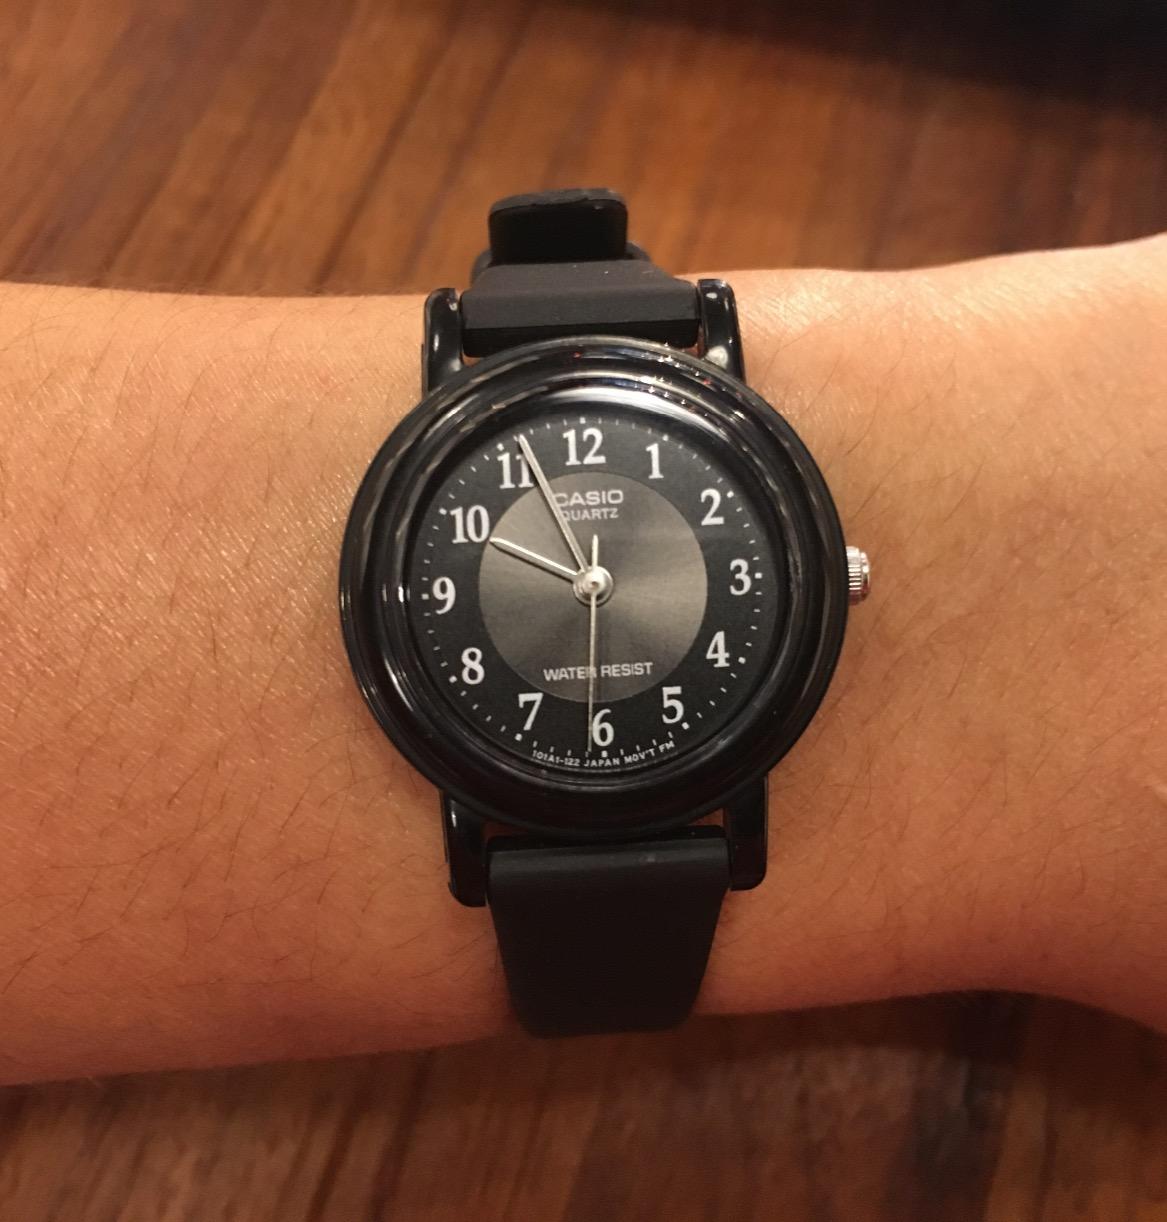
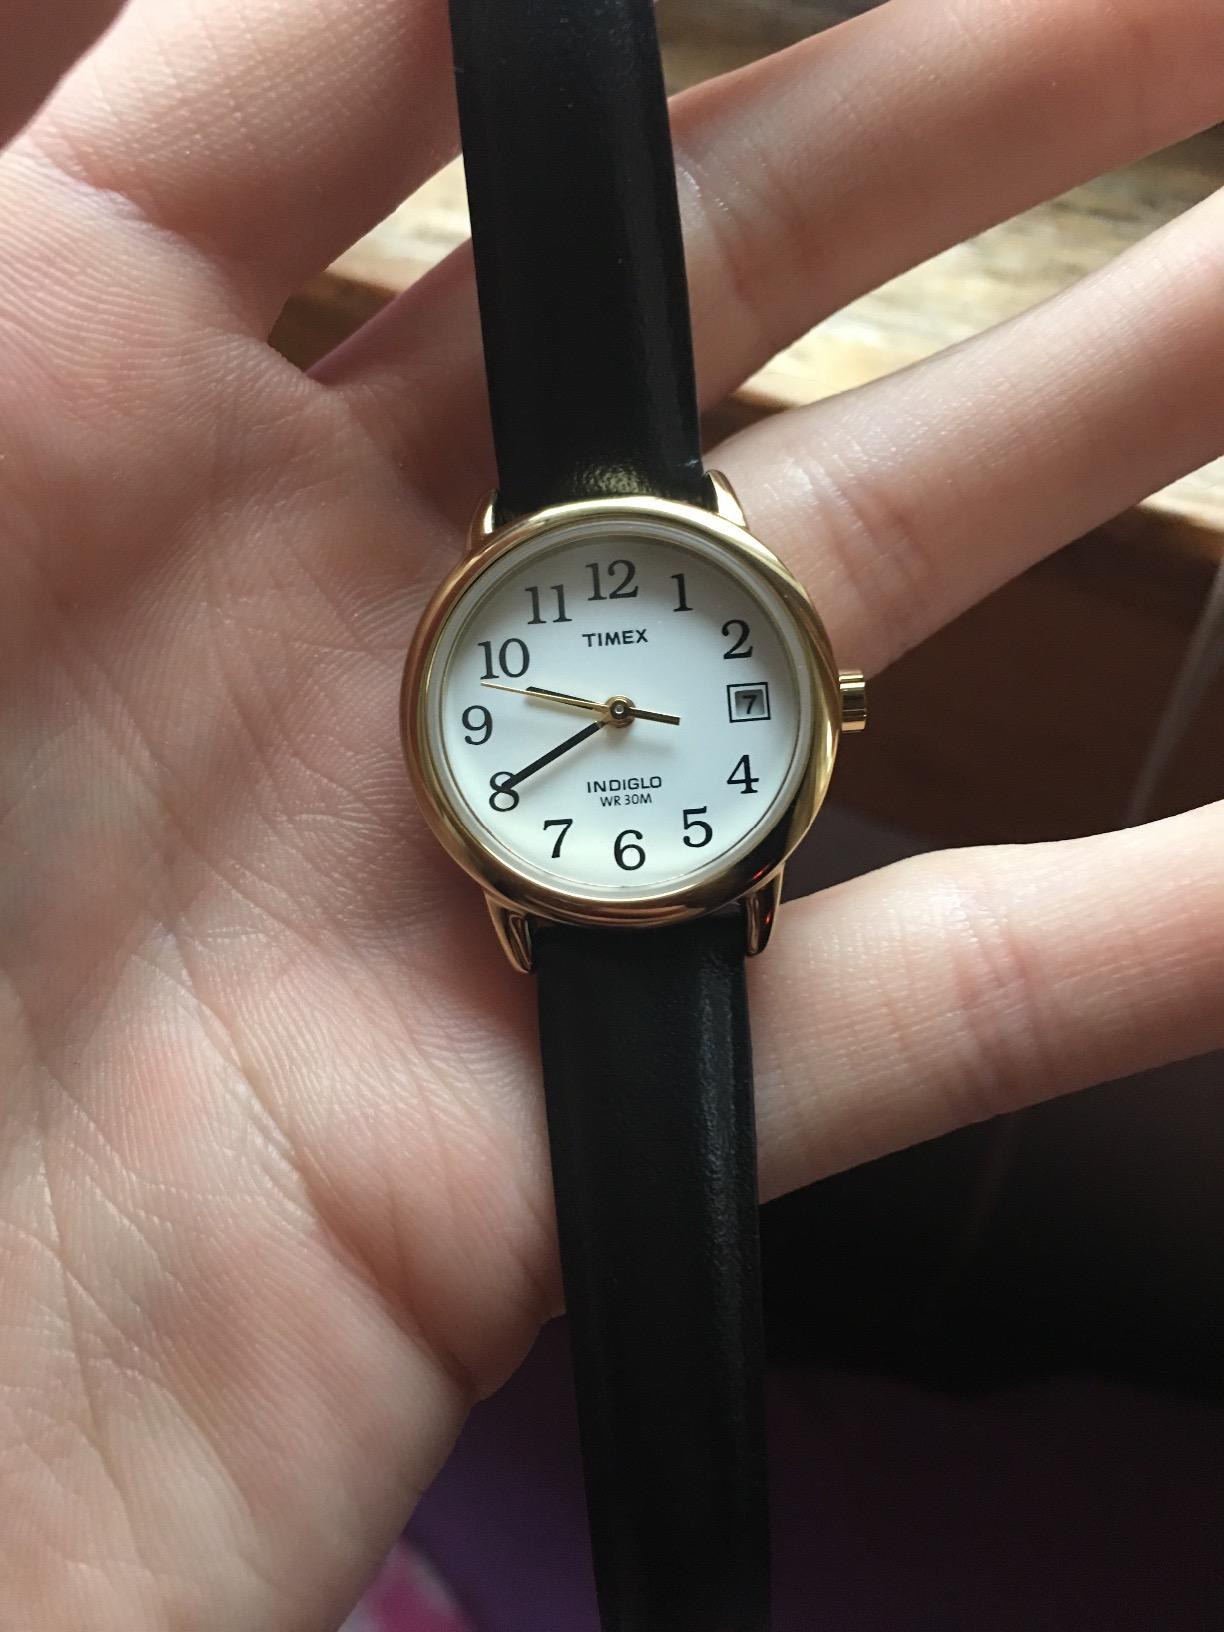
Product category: accessories_watch
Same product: no